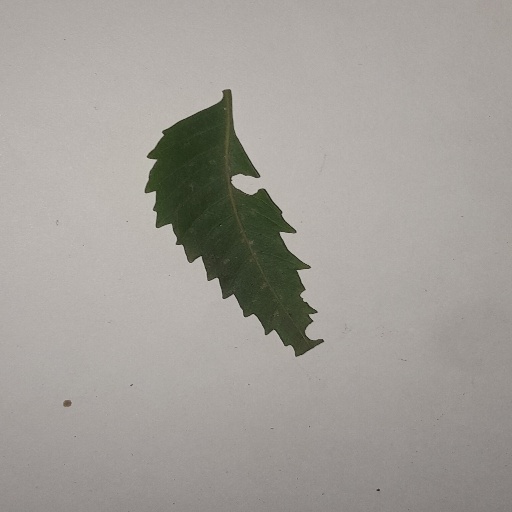
Species: Neem
Leaf condition: Shot Hole Leaf